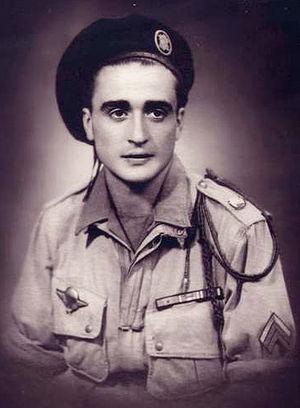
Février 1948, 1er BPC en Indochine. Le caporal chef Louis Simorre à Saigon (brevet N° 20606 obtenu le 27/6/1946). L'uniforme est une tenue de saut américaine, le chasseur porte le béret des choc et sur la patte d'épaule insigne du Choc à bordure noire (fabrication Algérie par Aravit et Pérez en 1946). Collection Henri Simorre.Autorisation de publier la photographie via le site 1erbataillondechoc.com (Cf. http://www.1erbataillondechoc.com/t248p585-photos-bataillon-de-choc)
Le bataillon de choc est une unité d'élite de l'Armée française formée en mai 1943 à Staoueli en Algérie. Entraîné au parachutisme et aux méthodes commandos, son but est d'apporter un soutien aux organisations de la Résistance française en vue de renforcer leur action. Tous les chasseurs sont volontaires et réunis autour d'une même doctrine rappelant leurs origines diverses. Elle est « puissance de la légion, légèreté du chasseur, chic du cavalier ».